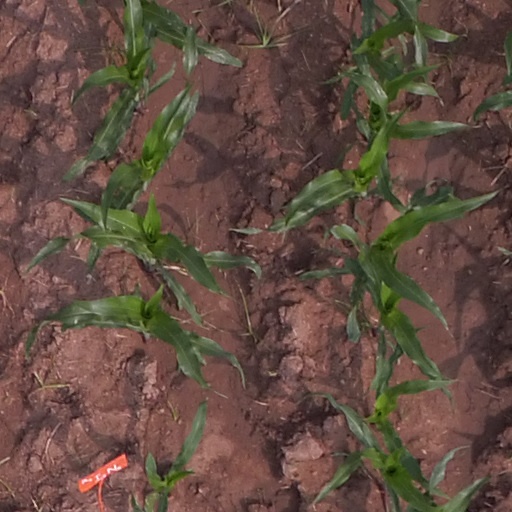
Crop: maize; corn